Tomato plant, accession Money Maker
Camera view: tilt-top (135 deg); turntable rotation: 30 degrees
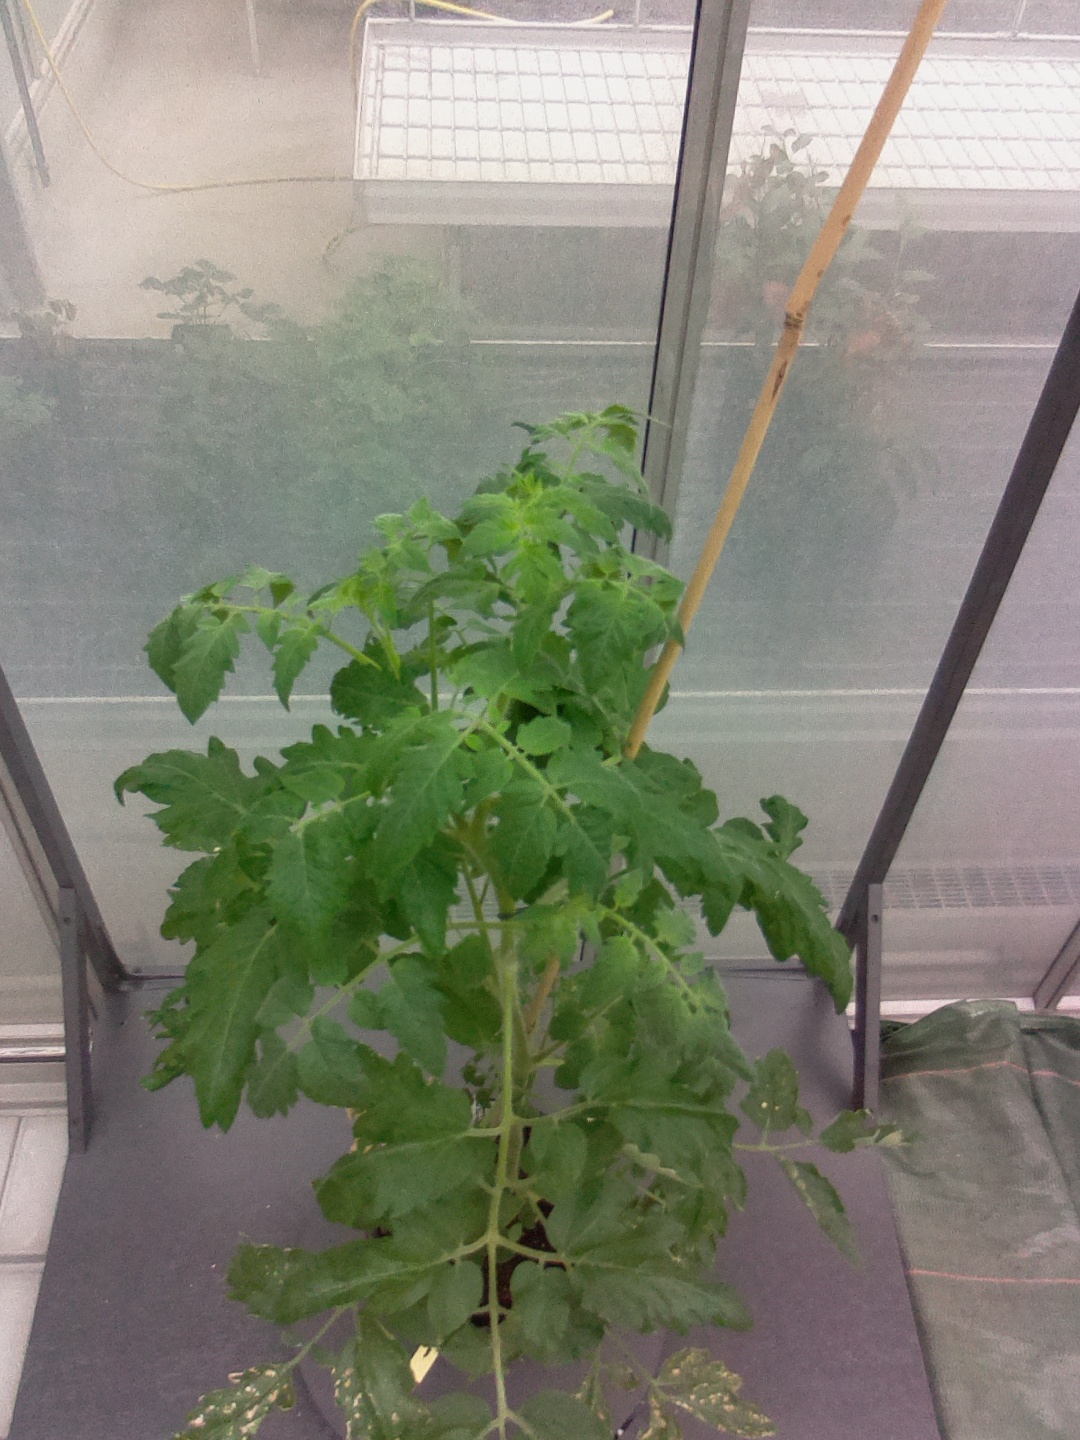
BBCH growth stage 27: 70%-80% Side shoots formed